Treungen Church

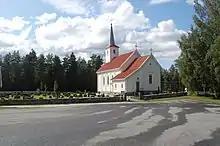
View of the church

Treungen Church is a parish church of the Church of Norway in Nissedal Municipality in Telemark county, Norway. It is located in the village of Treungen. It is one of the churches for the Nissedal parish which is part of the Øvre Telemark prosti (deanery) in the Diocese of Agder og Telemark. The white, wooden church was built in a long church design in 1863 using plans drawn up by the architect Peter Høier Holtermann. The church seats about 250 people.